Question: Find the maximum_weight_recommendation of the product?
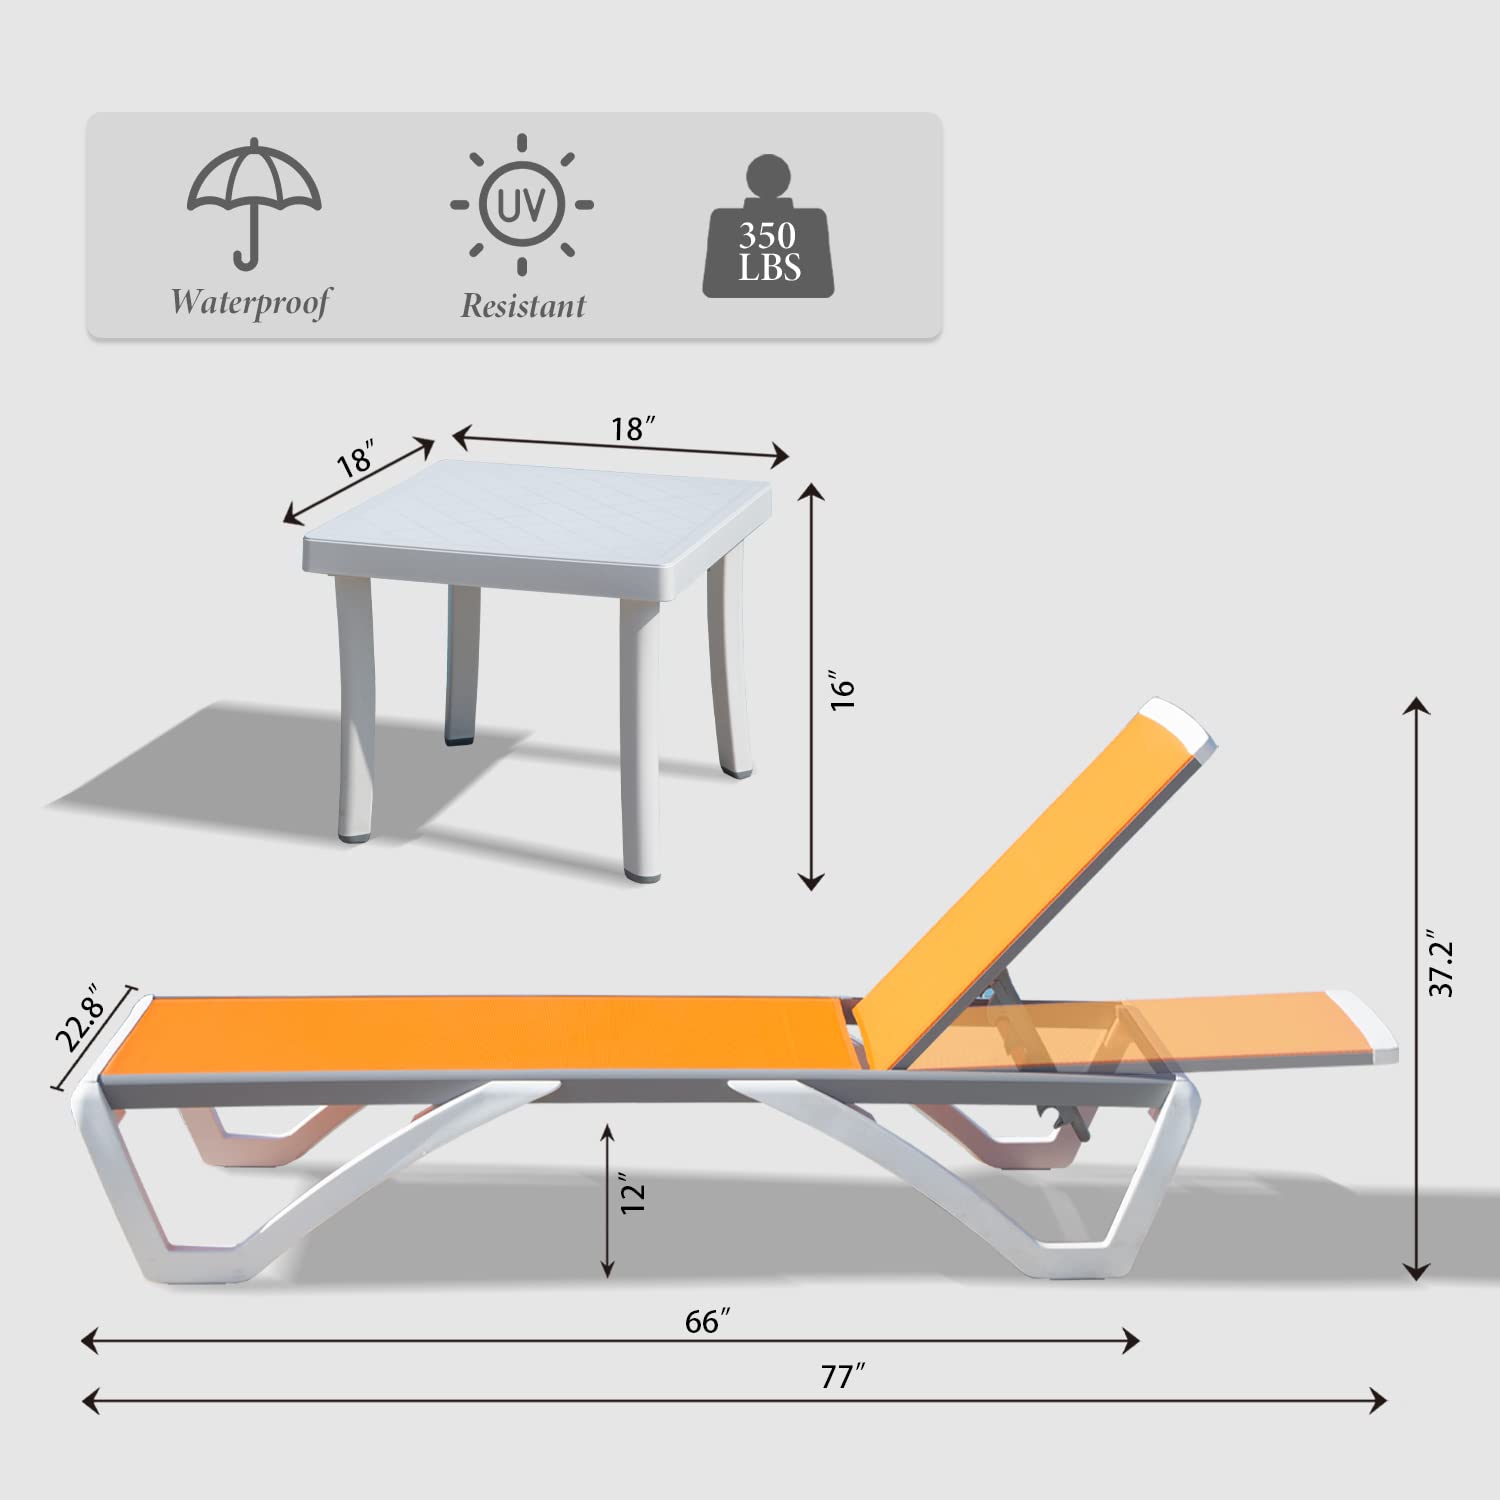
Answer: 350 pound